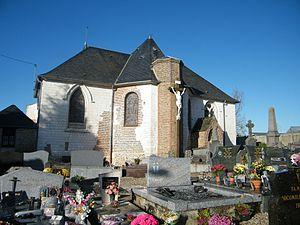
Forest-Montiers, église Saint-Martin, calvaire, nef et puits de lumière.